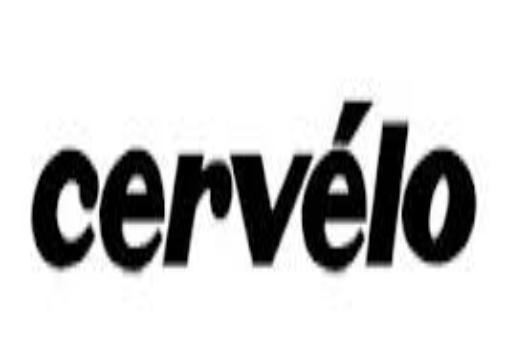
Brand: cervelo
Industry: Transportation